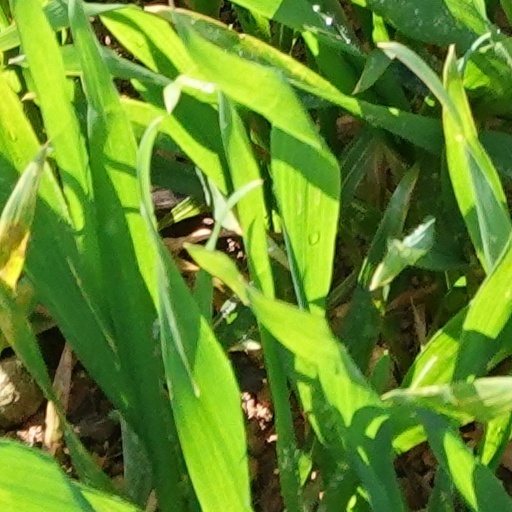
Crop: wheat